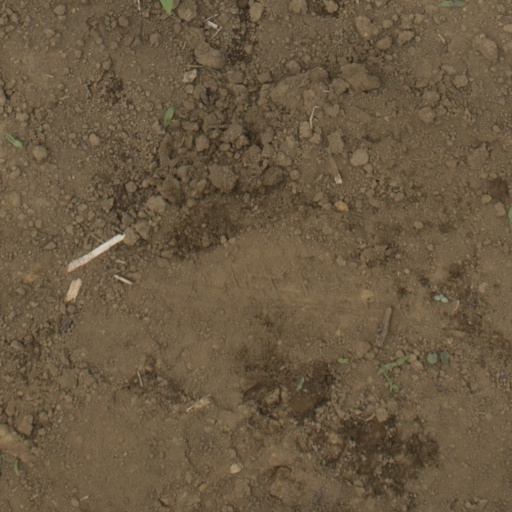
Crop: Jerusalem artichoke